William Farrar Smith

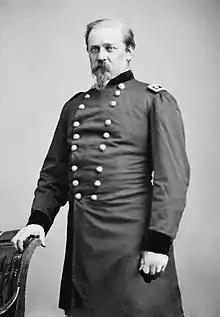
William Farrar "Baldy" Smith

William Farrar Smith (February 17, 1824February 28, 1903), known as "Baldy" Smith, was a Union general in the American Civil War, notable for attracting the extremes of glory and blame. He was praised for his gallantry in the Seven Days Battles and the Battle of Antietam, but was demoted for professional and political reasons after the disastrous defeat at the Battle of Fredericksburg. As chief engineer of the Army of the Cumberland, he achieved recognition by restoring a supply line that saved that army from starvation and surrender, known as the "Cracker Line", that helped Union troops to success in the Chattanooga Campaign in the autumn of 1863. Leading the first operation against Petersburg, Smith's caution, possibly illness-related, may have cost the Union a prime opportunity for a quick end to the war. He was relieved of command shortly thereafter.